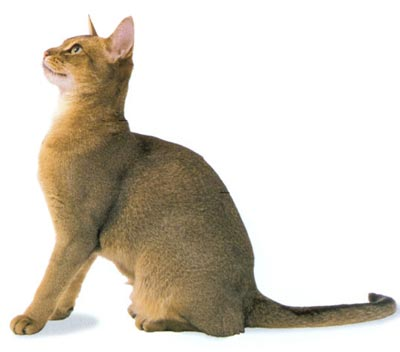
Breed: abyssinian